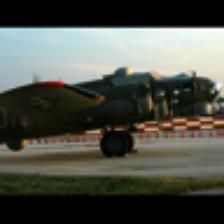
Label: NonHuman